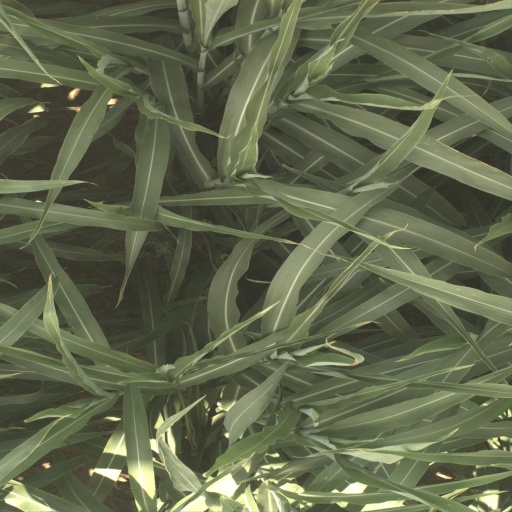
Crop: sorghum